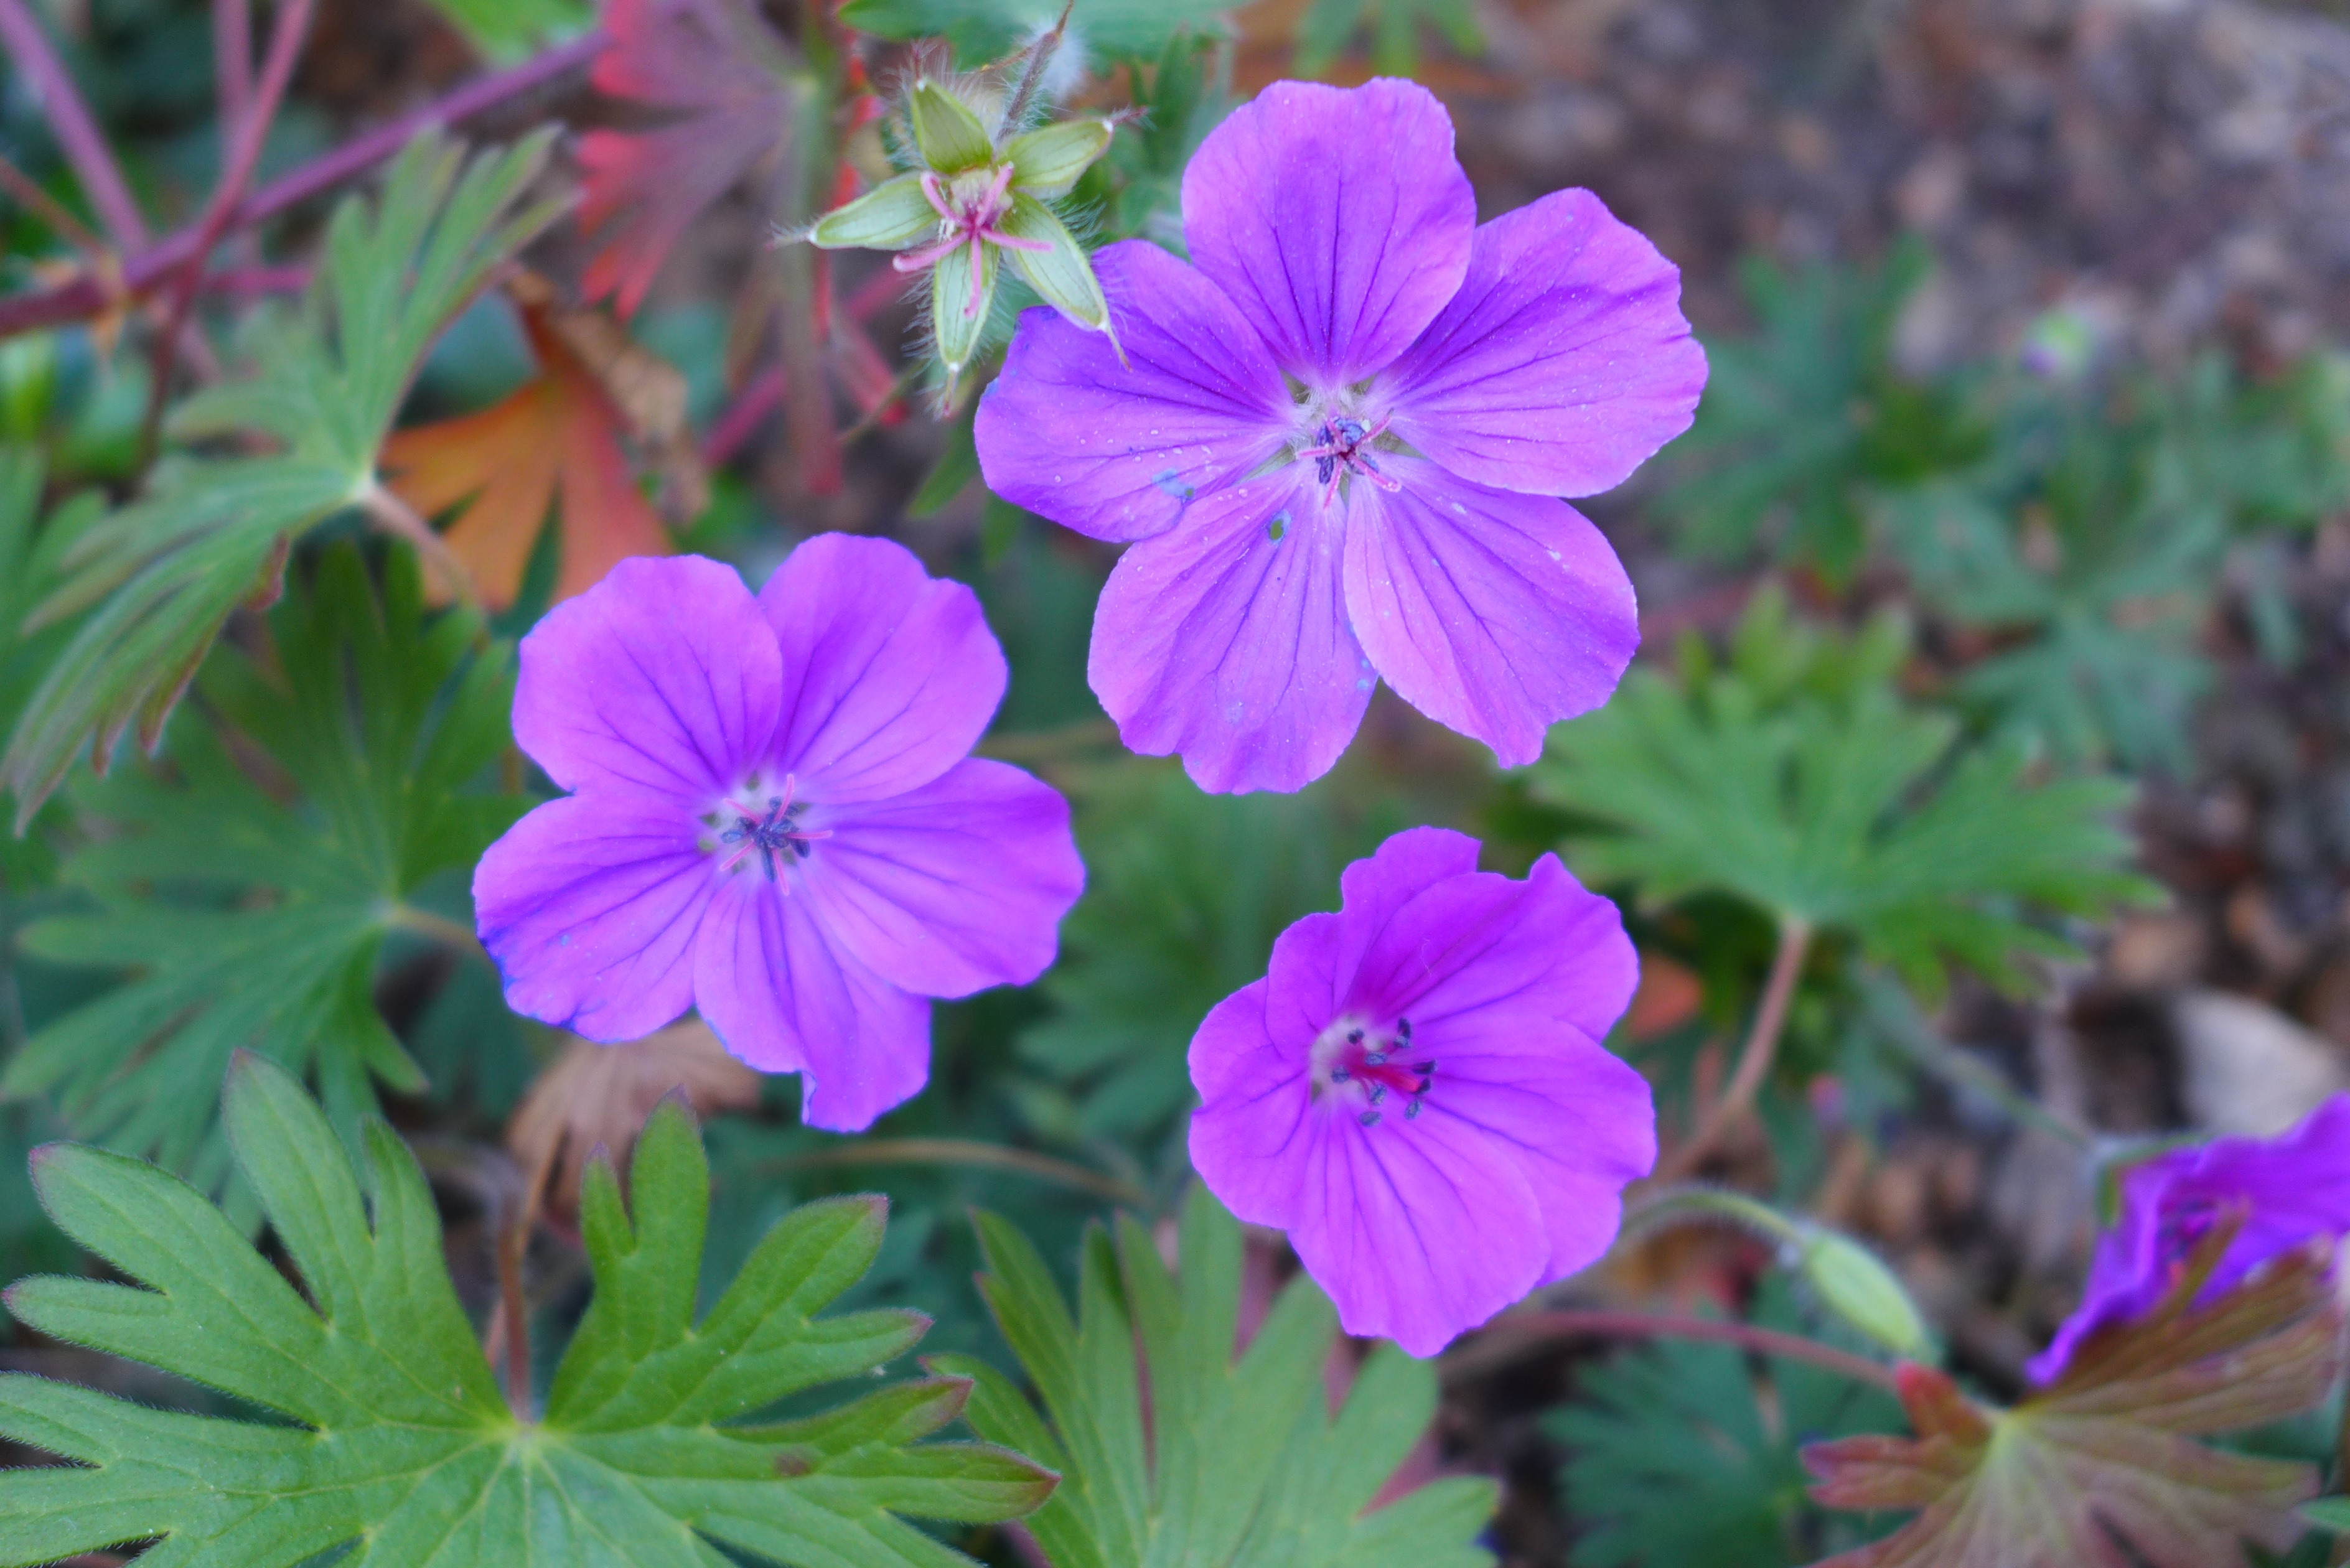
nature, plant, flower, purple, petal, botany, flora, wild flower, wildflower, flowers, purple flowers, geranium, summer flowers, flowering plant, geraniaceae, geranium cinereum, annual plant, land plant, violet family, geraniales